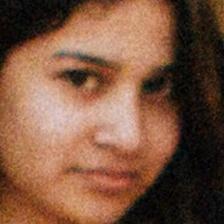
Label: faces